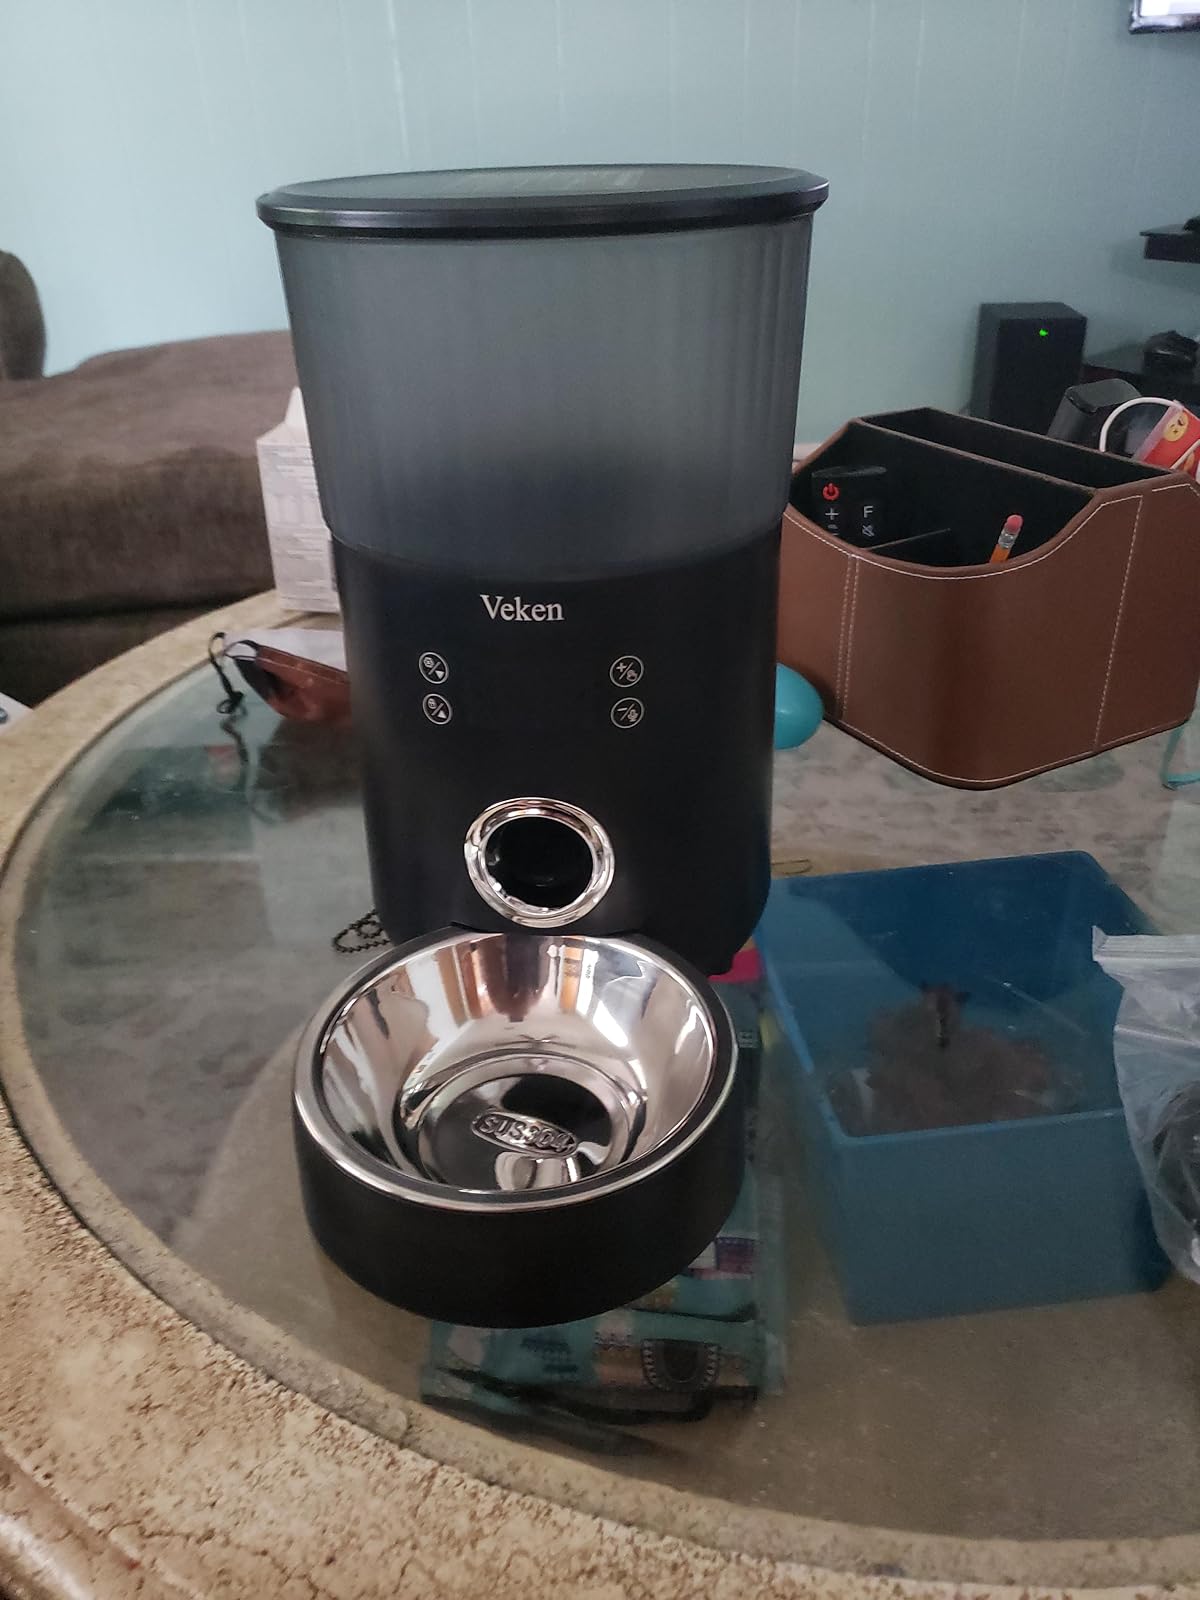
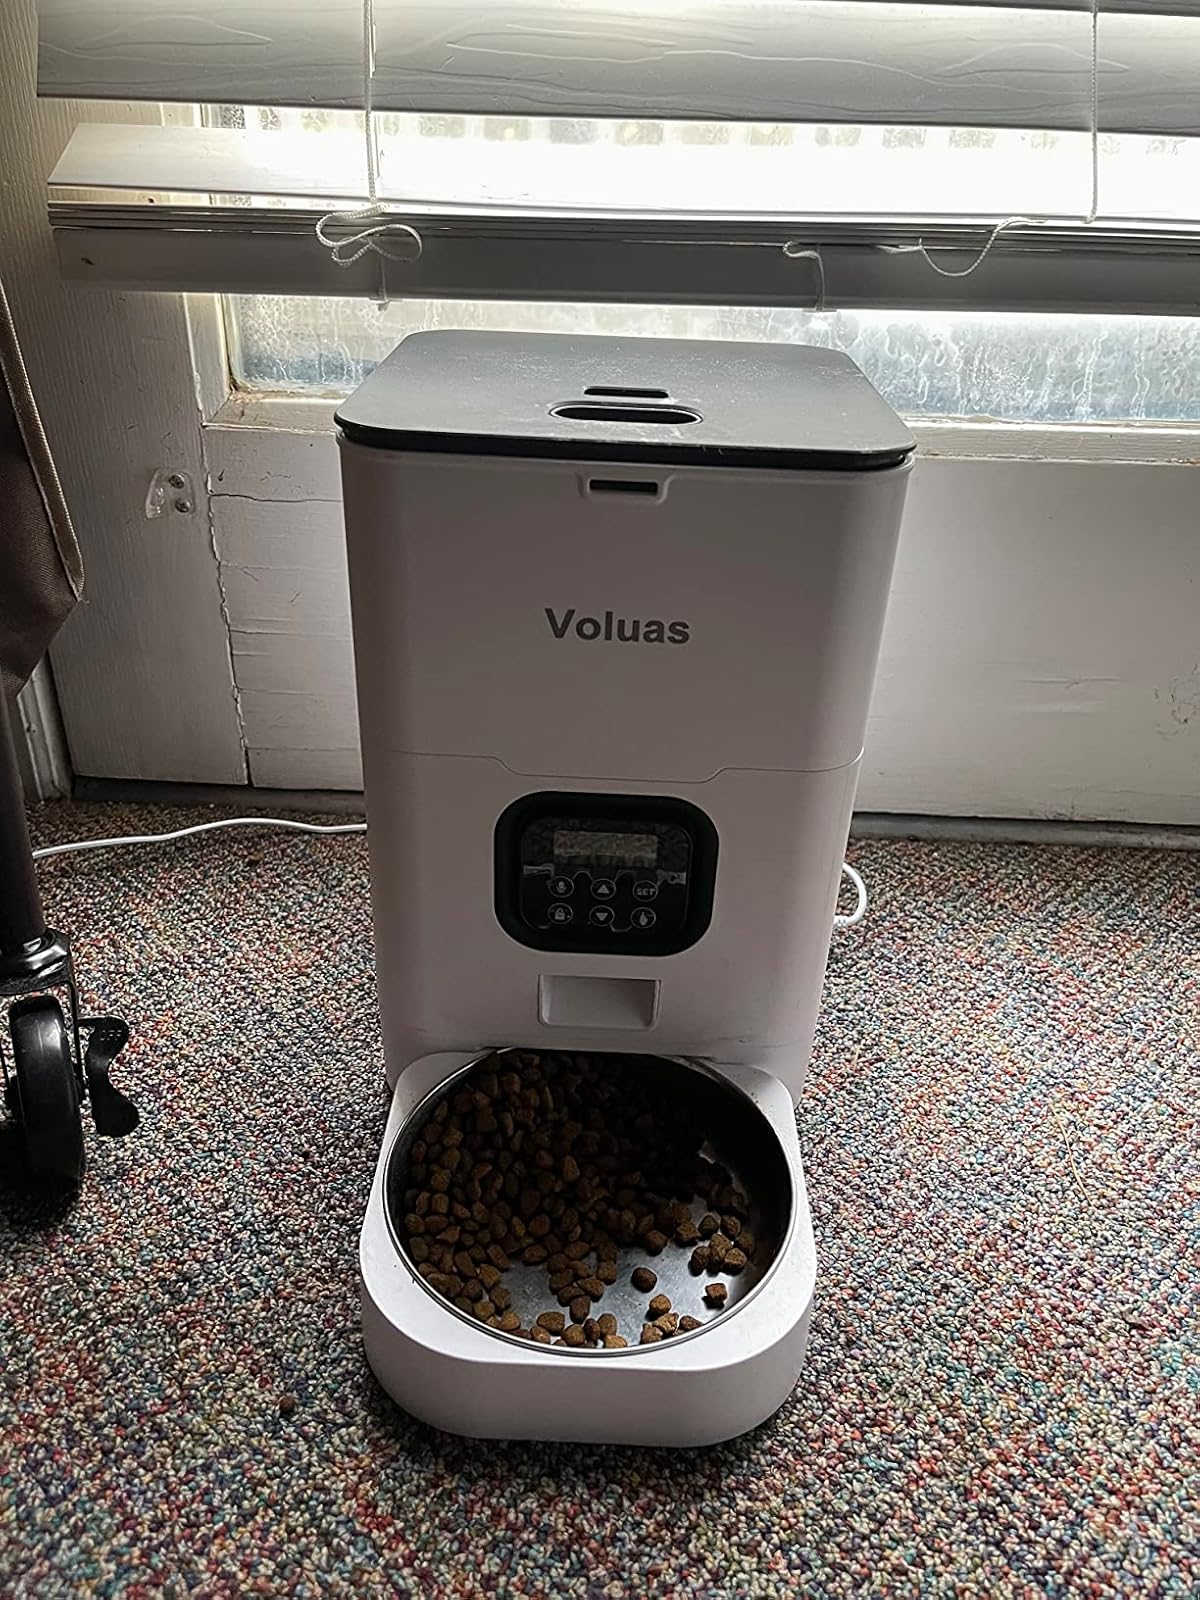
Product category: items_feeder
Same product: no